Antonio Damasio

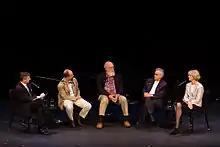
Damasio in 2008 (2nd from right)

Damasio formulated the somatic marker hypothesis, a theory about how emotions and their biological underpinnings are involved in decision-making (both positively and negatively, and often non-consciously). Emotions provide the scaffolding for the construction of social cognition and are required for the self processes which undergird consciousness. "Damasio provides a contemporary scientific validation of the linkage between feelings and the body by highlighting the connection between mind and nerve cells ... this personalized embodiment of mind."